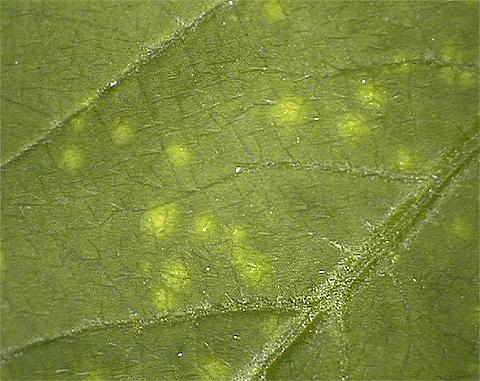
Plant: Soybean
Disease: bean rust